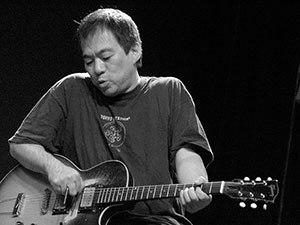
Le jazz japonais désigne la musique jazz jouée par des musiciens japonais ou la musique de jazz qui est de quelque façon connectée au Japon ou à la culture japonaise. Dans un sens plus large, le concept est souvent utilisé pour se référer à l'histoire du jazz au Japon. Le Japon a, selon certaines estimations, la plus grande proportion d'amateurs de jazz dans le monde. Les tentatives de fusion de la musique de jazz avec des aspects de la culture japonaise aux États-Unis sont couramment appelées jazz asiatique-américain.